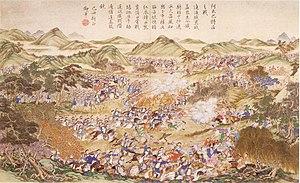
En 1759, la dynastie chinoise Qing vainc les mongols Dzoungars et achève la conquête de la Dzoungarie. Parallèlement à cette conquête, les Qing occupent la région de l'Altishahr, dans le Turkestan oriental, qui a été colonisée par les partisans du leader politique et religieux musulman Afaq Khoja.